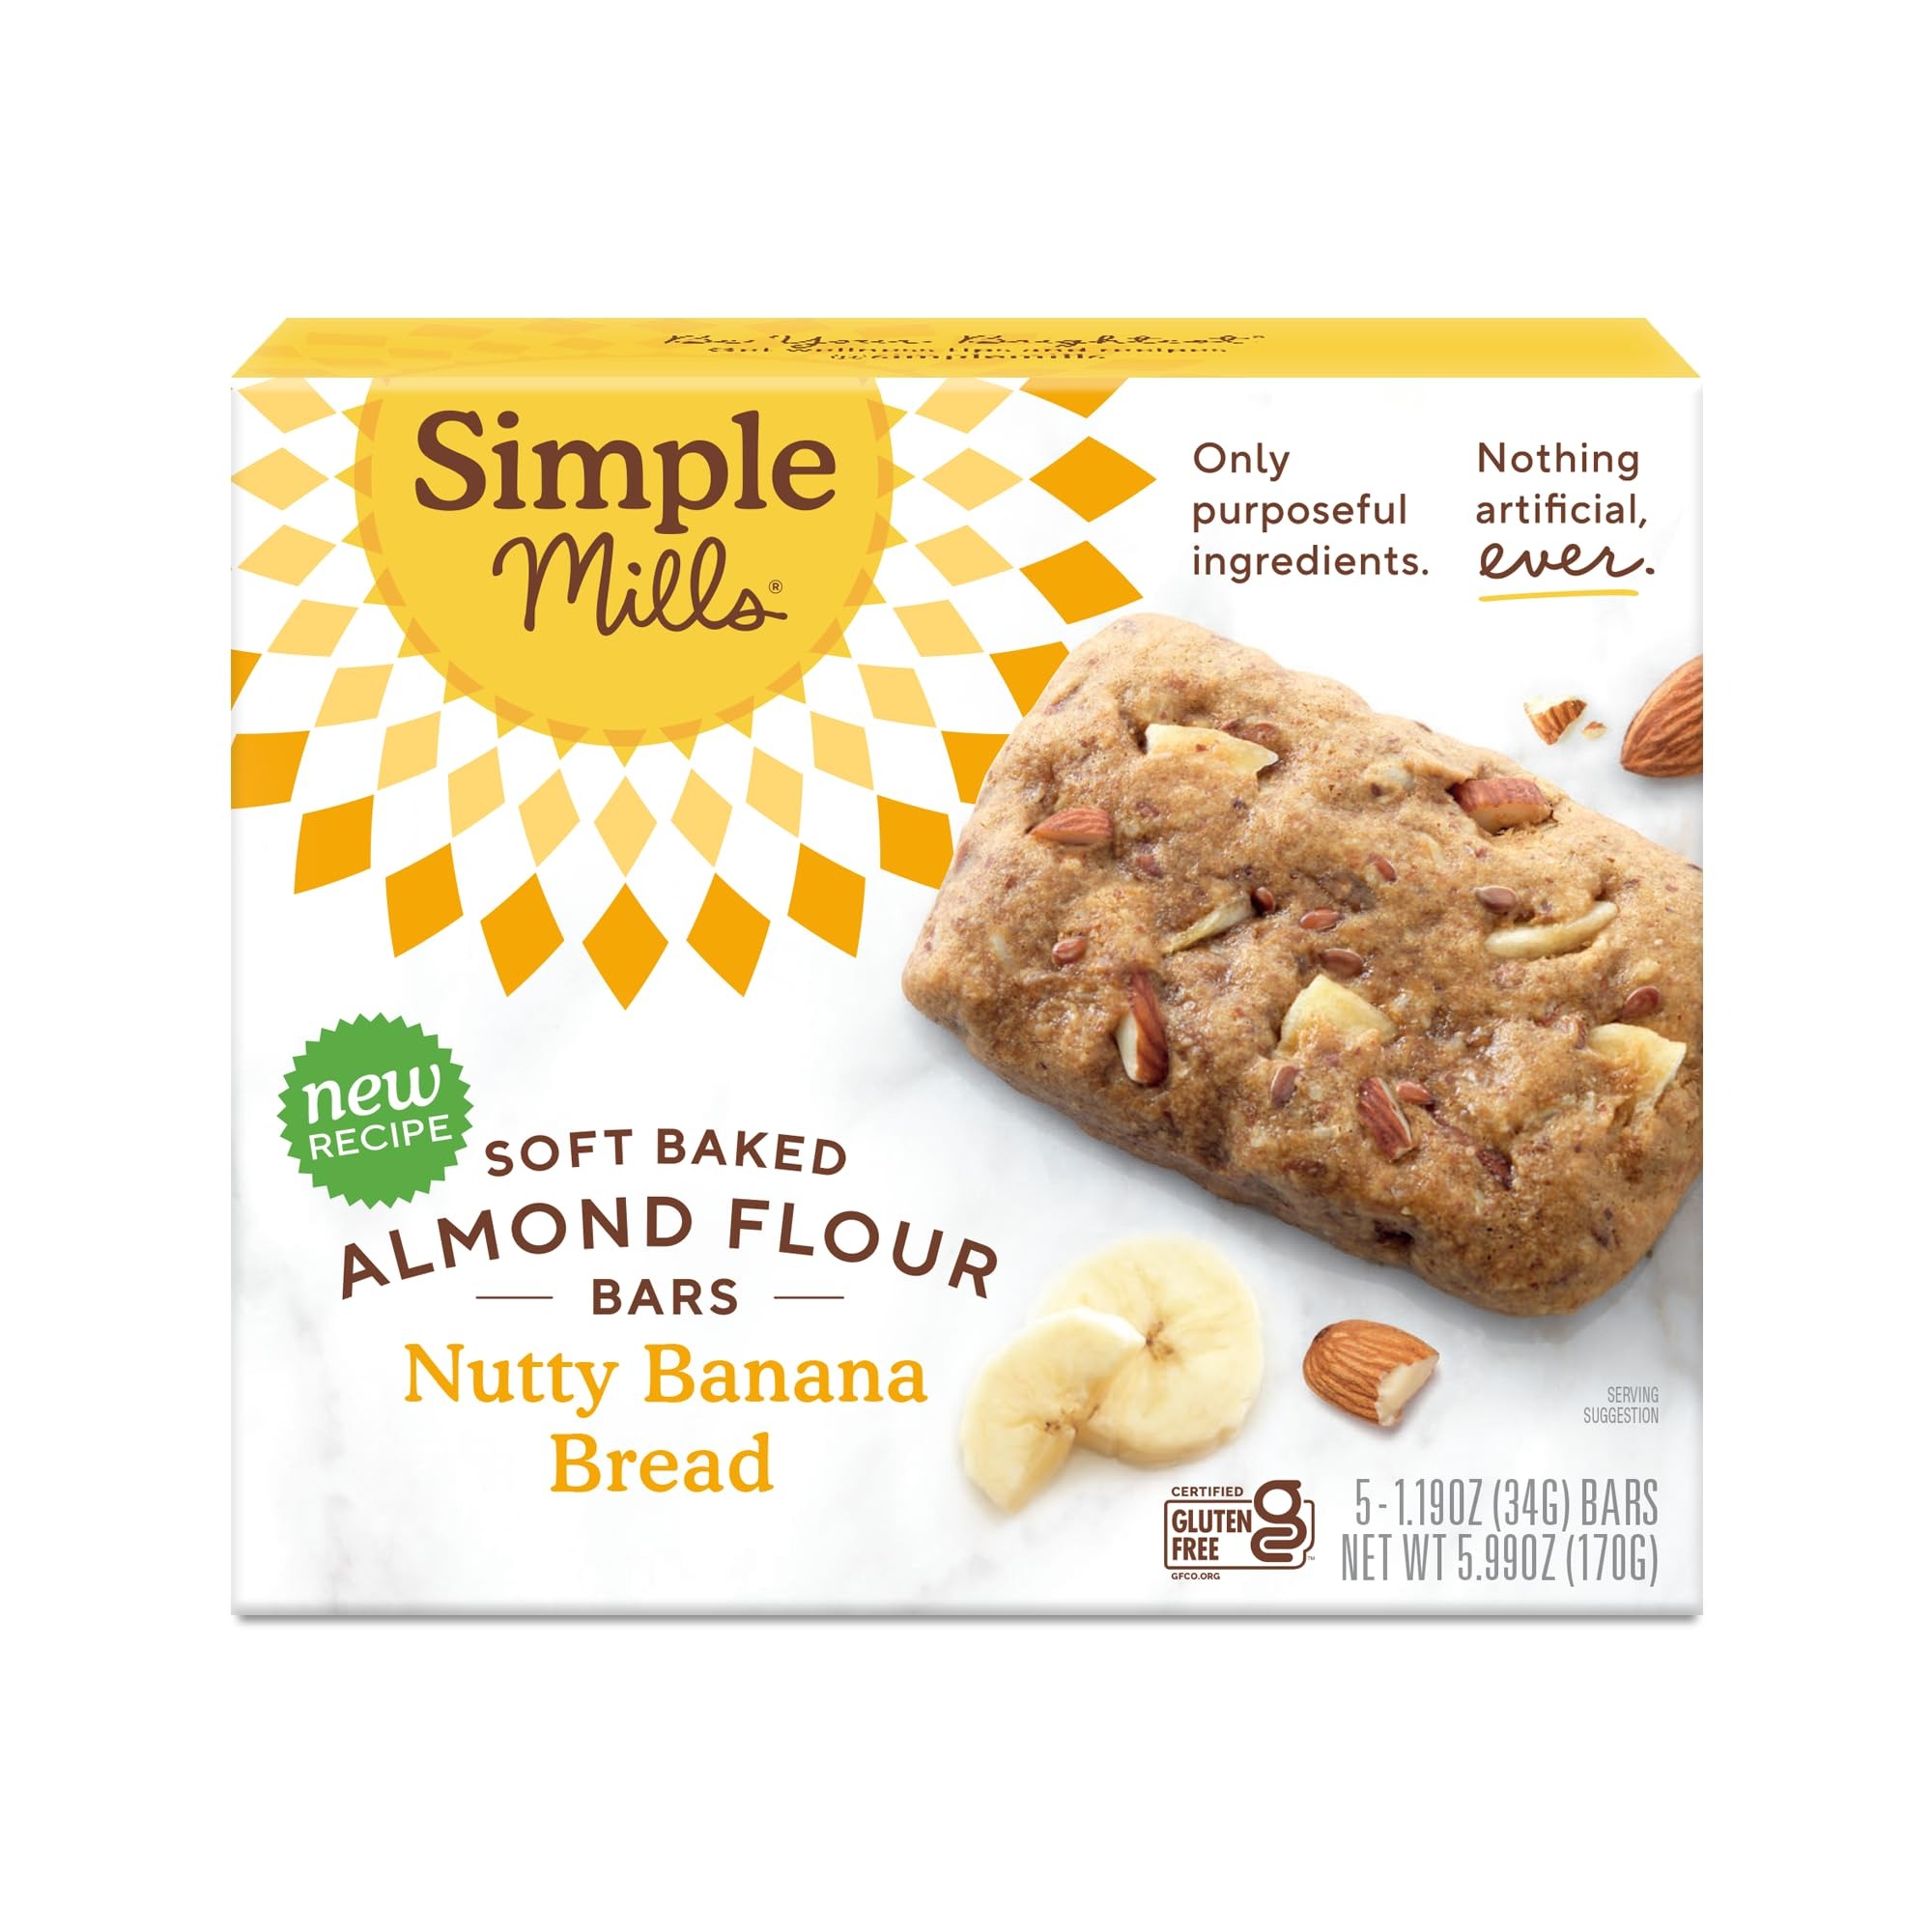
Item Name: Generic Sim.ple Mi.lls Bar Soft Baked Nutty Banana Bread Almond - 5.99 oz (Pack of 6)
Bullet Point 1: Delicious Flavors: Each bar offers a unique and delightful taste experience, perfect for satisfying your sweet cravings.
Bullet Point 2: Nutrient-Rich: Packed with essential nutrients to keep you energized and nourished throughout the day.
Bullet Point 3: Satisfying Texture: Enjoy the perfect balance of chewy, crunchy, and creamy textures in every bite.
Bullet Point 4: Convenient Snack: Ideal for on-the-go snacking, whether you're at work, in the gym, or out on an adventure.
Product Description: Almond flour bars, nutty banana bread, soft baked
Value: 6.0
Unit: Ounce

Price: 52.99